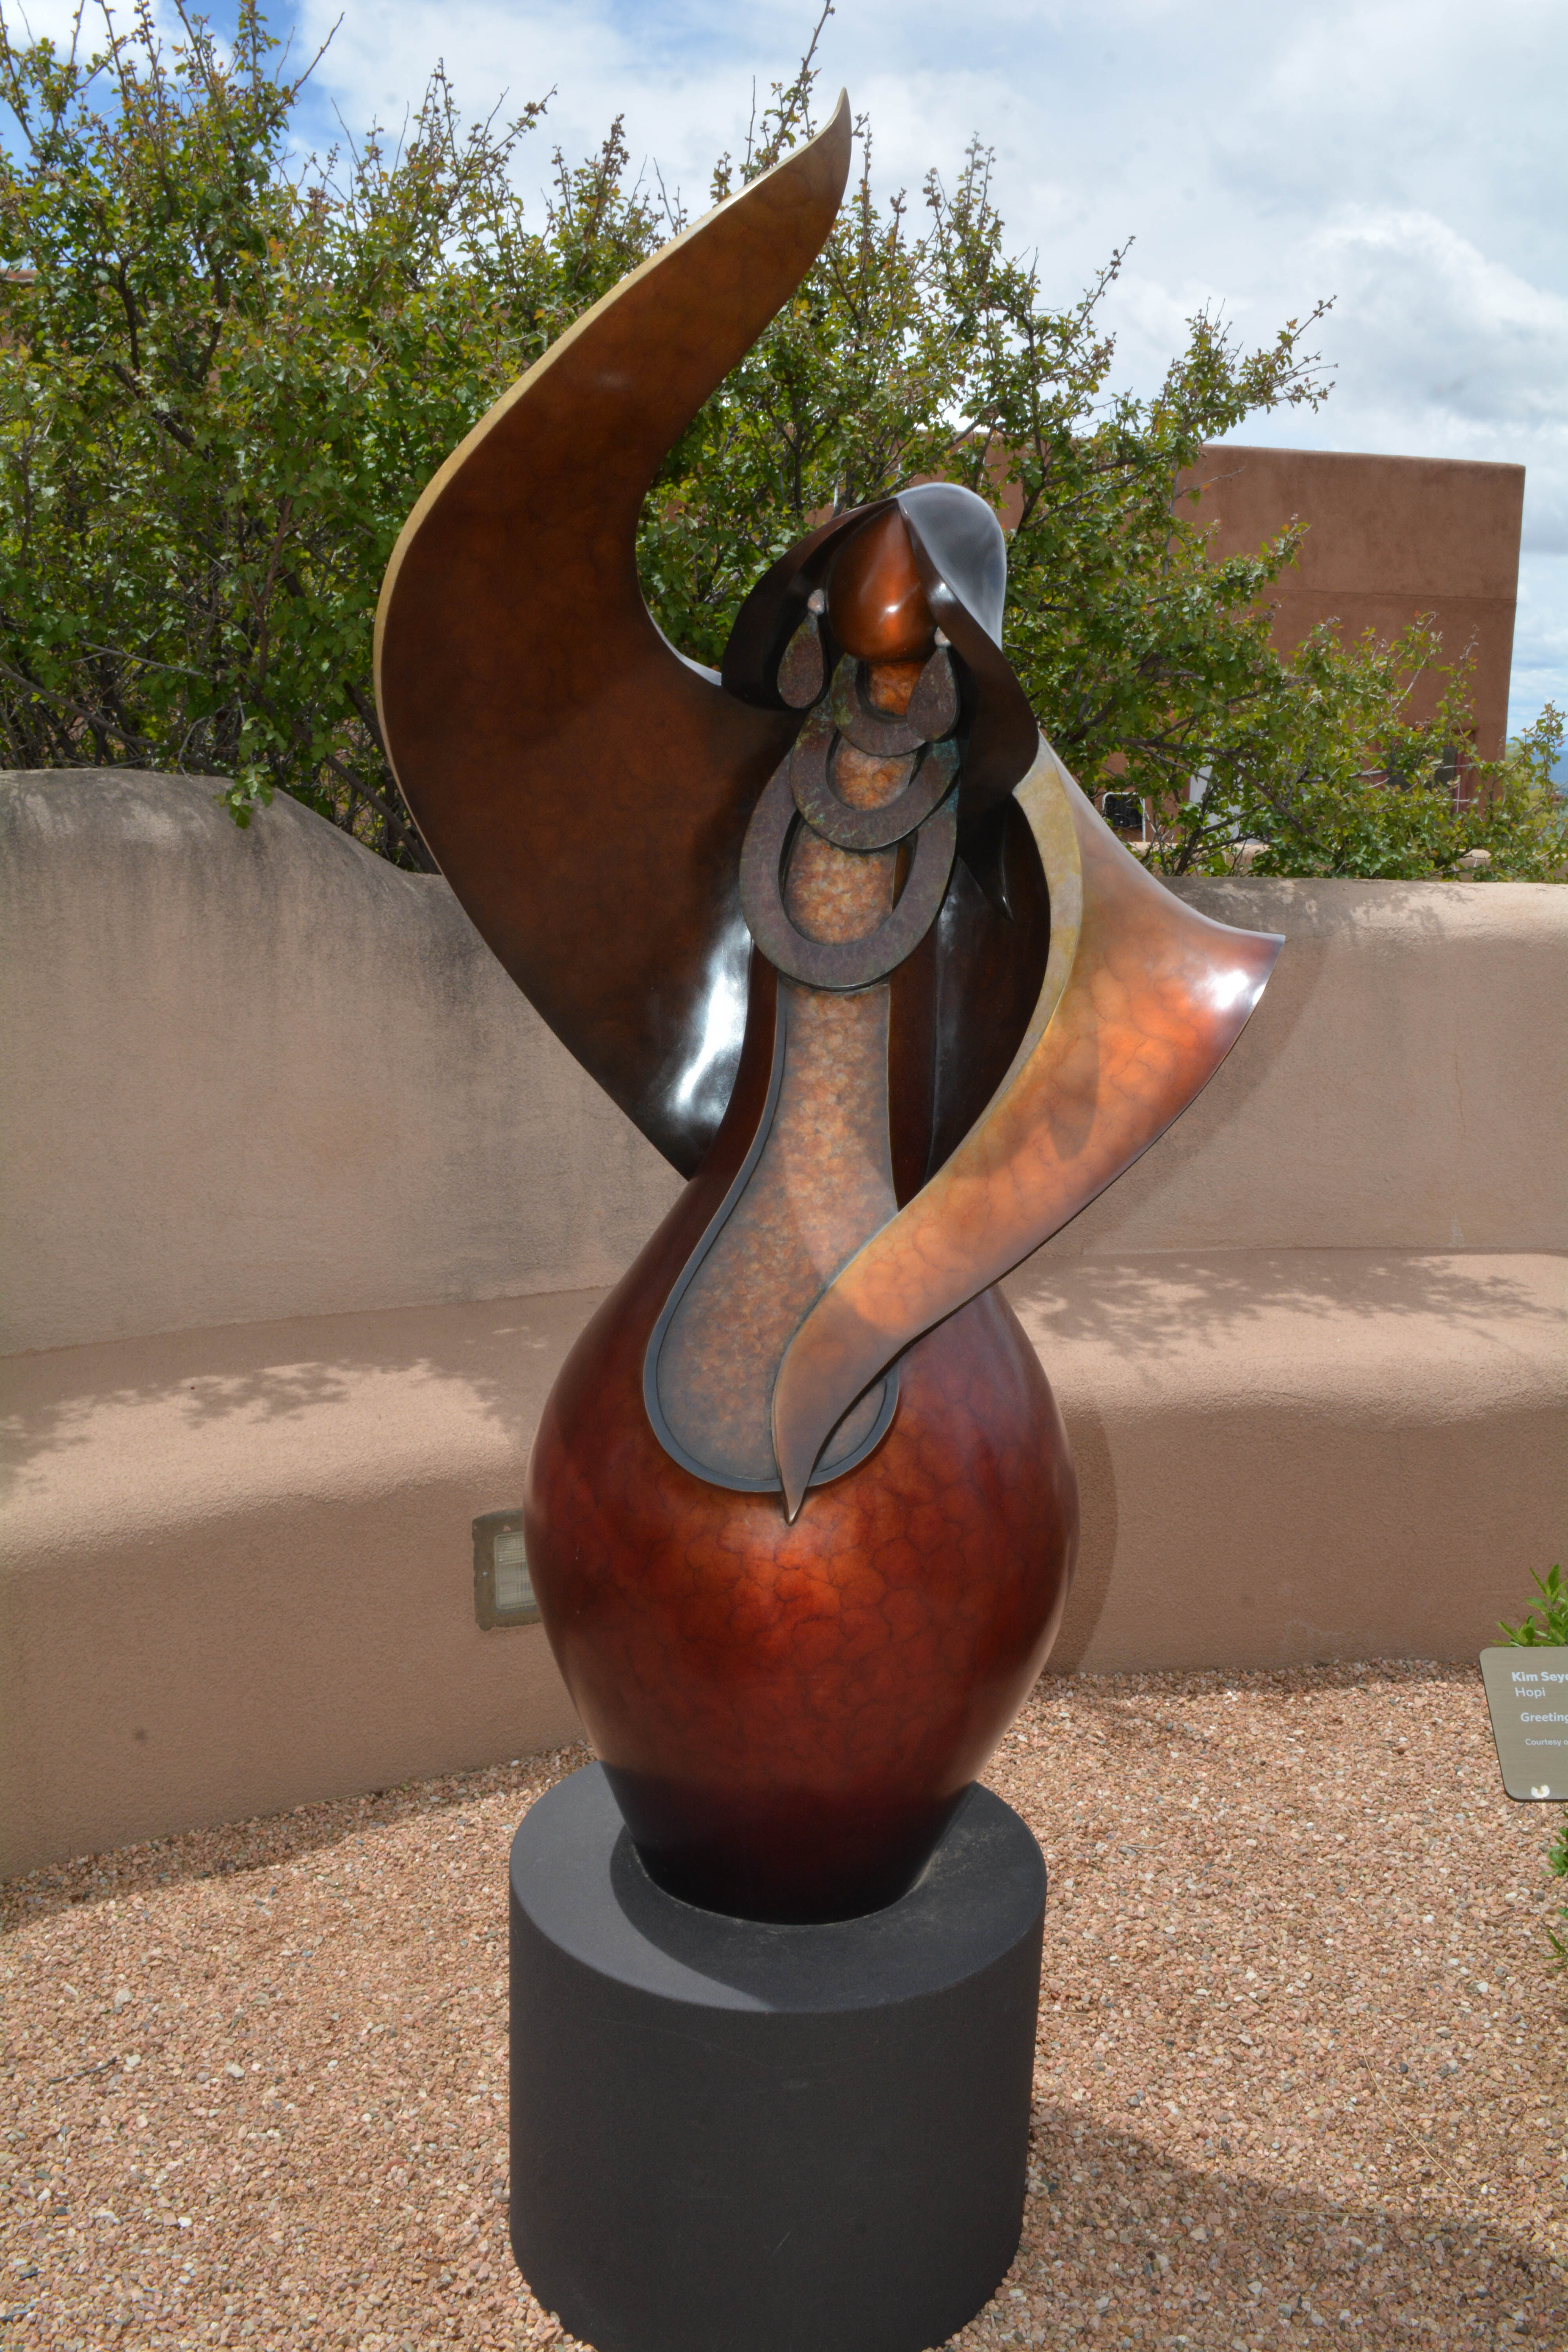
monument, statue, sculpture, art, carving